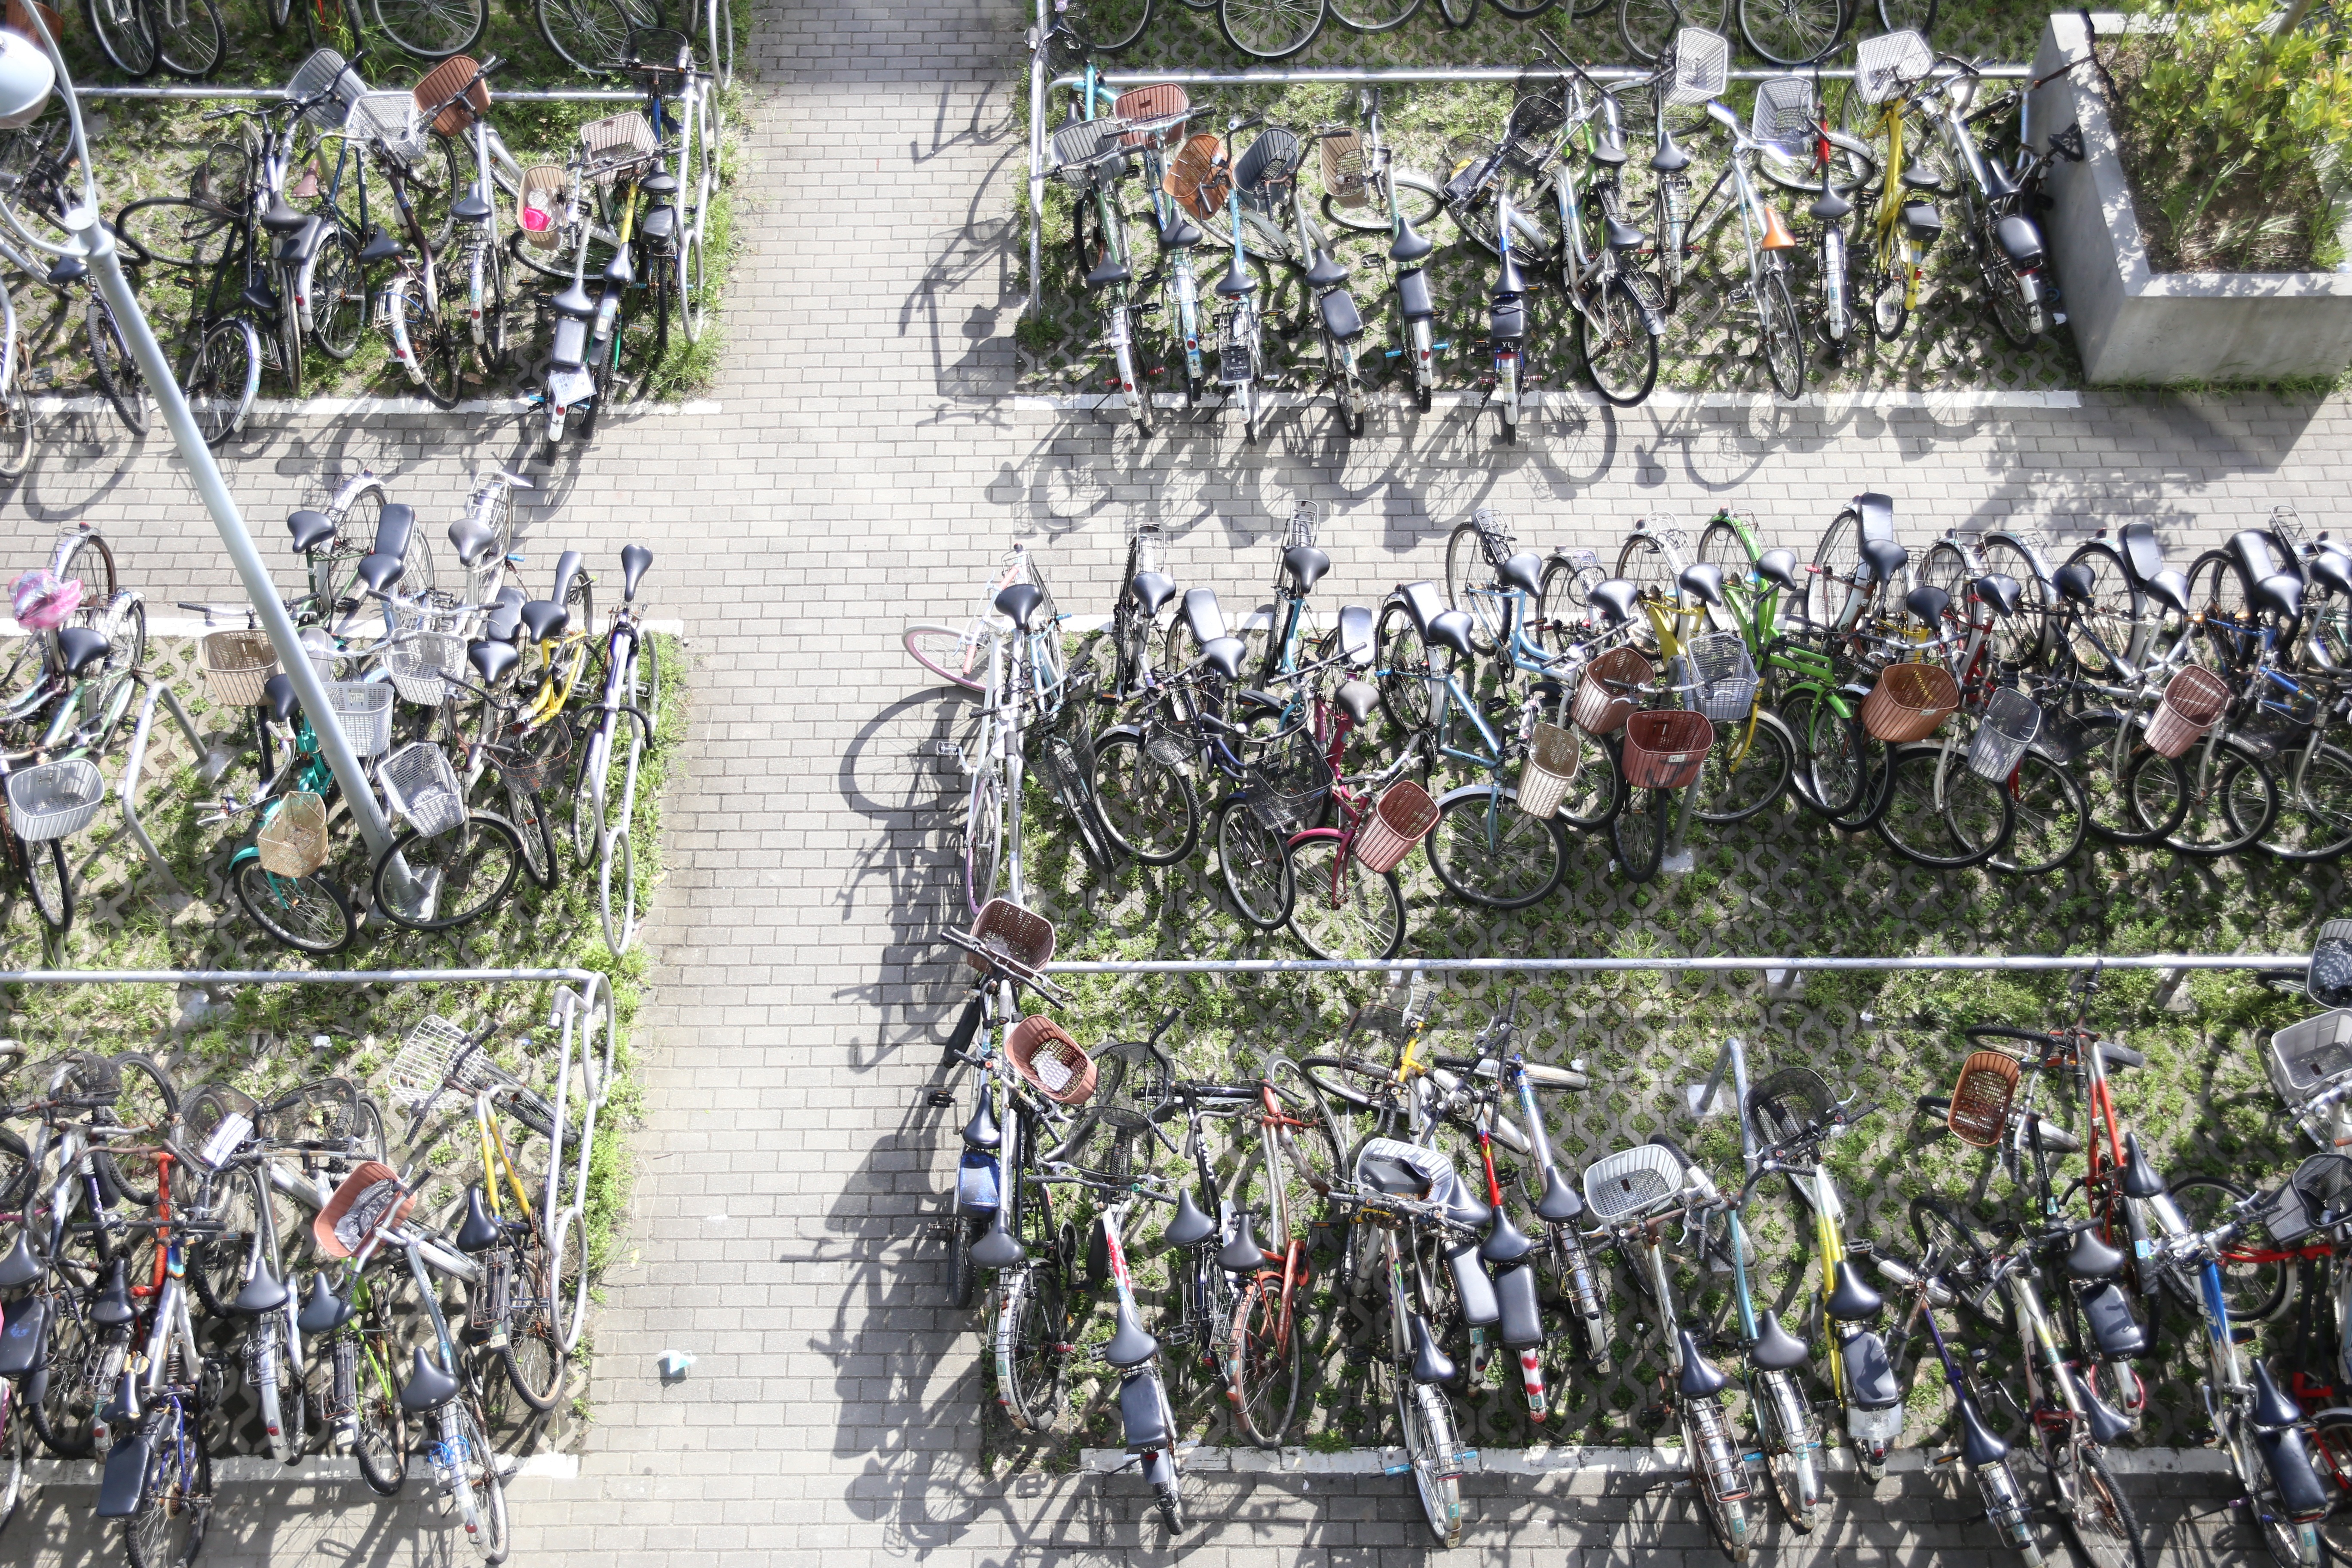
street, bicycle, cycling, marching, sport venue, endurance sports, road bicycle racing, empty shoot